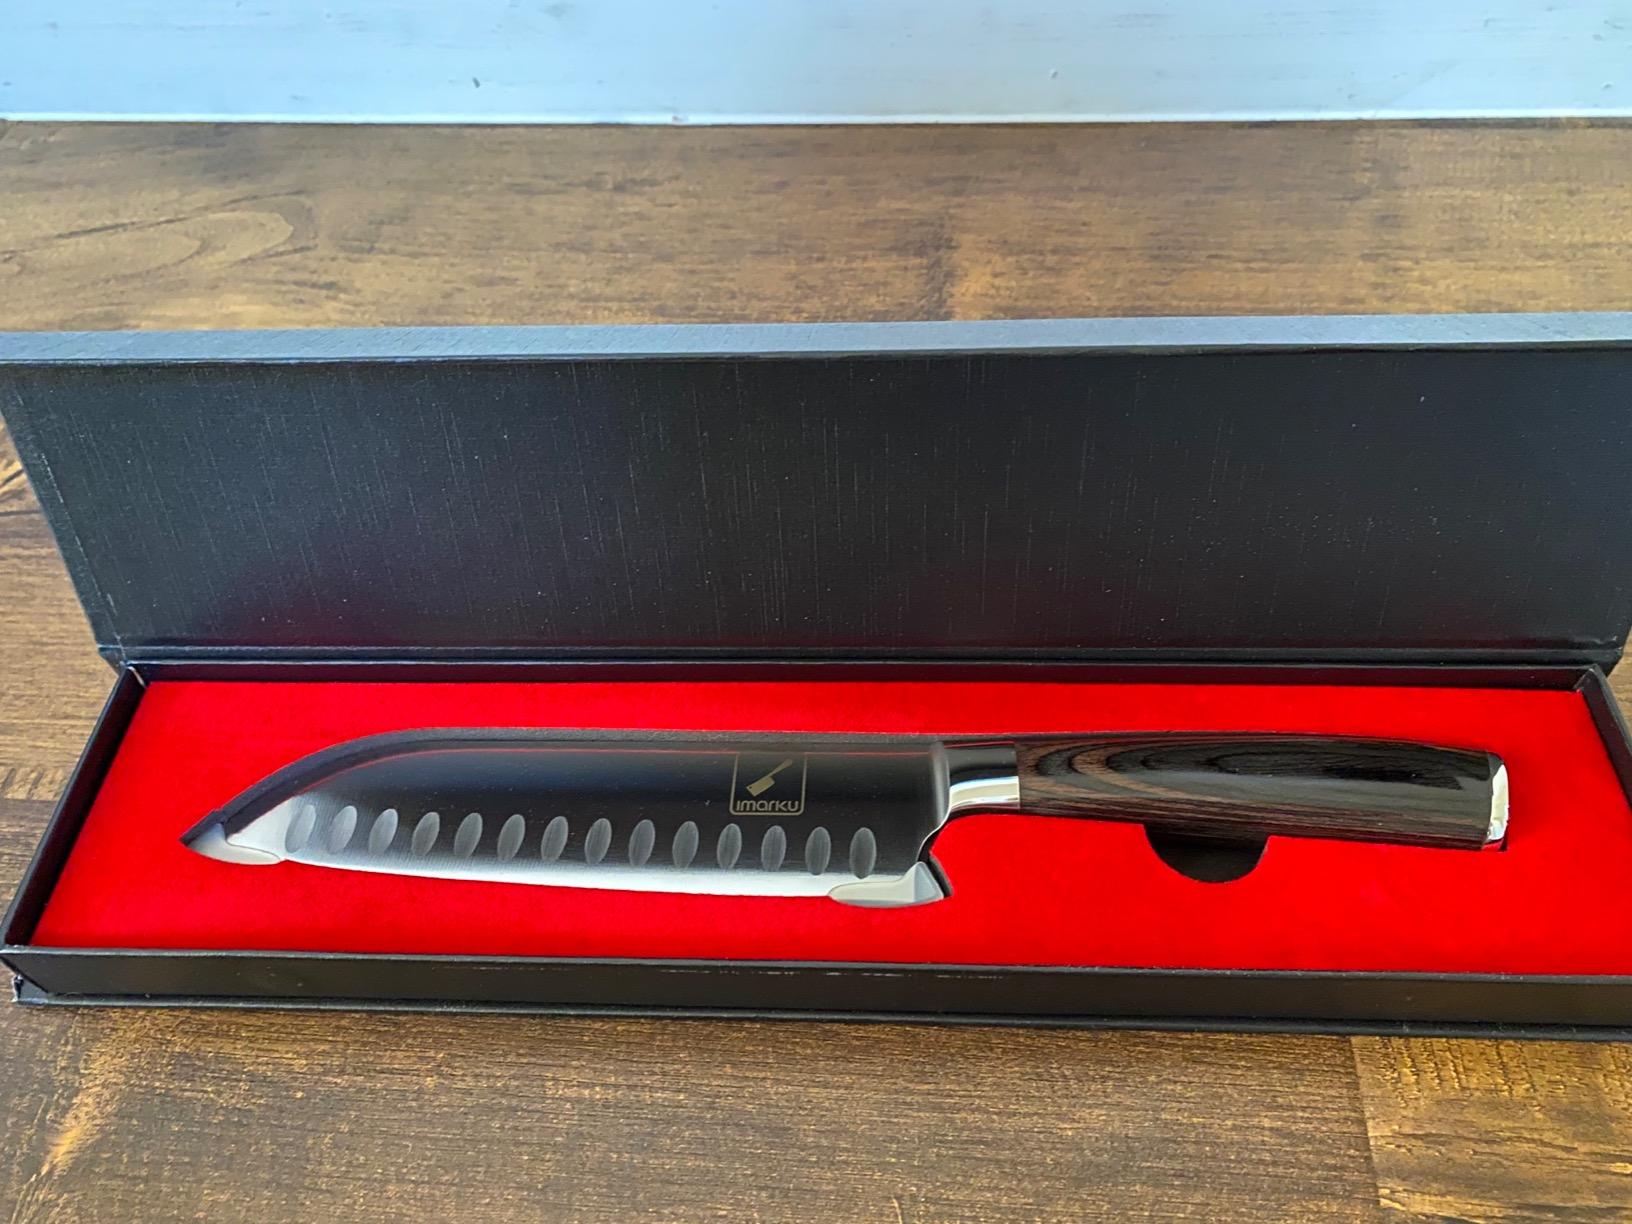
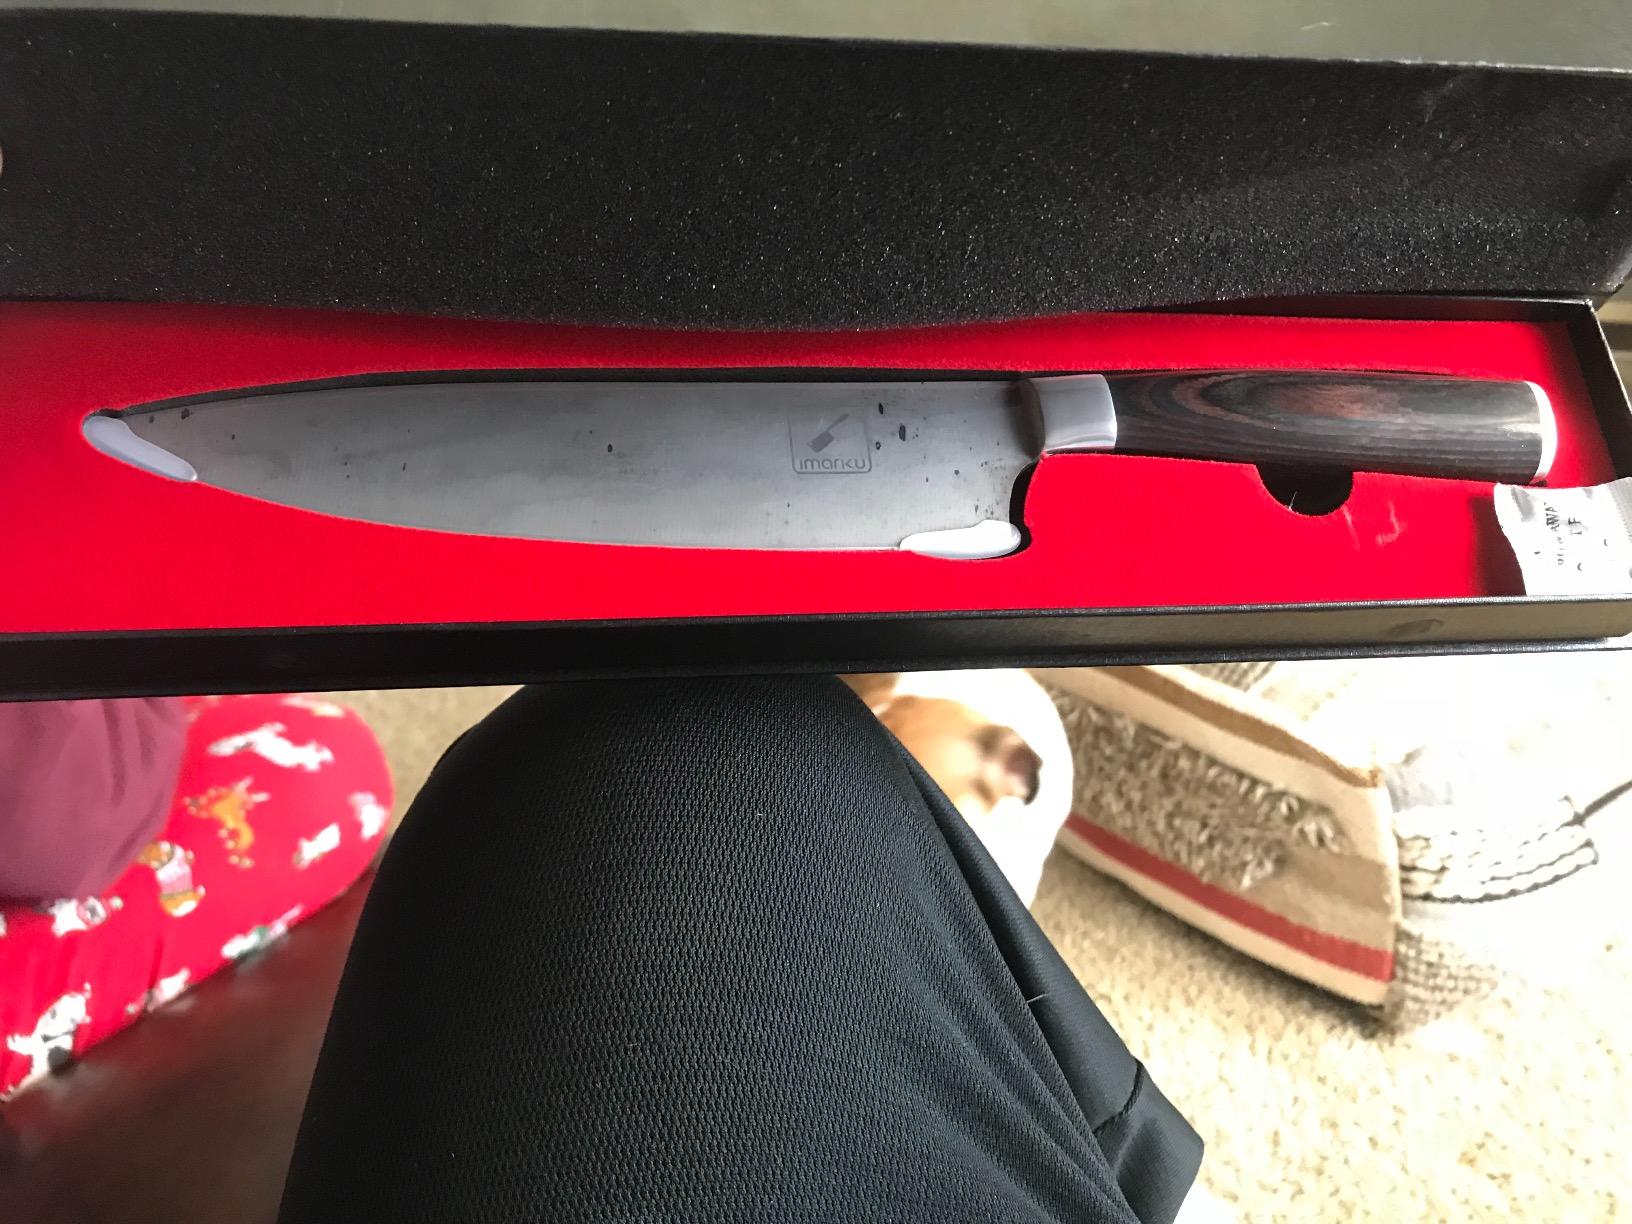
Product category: items_knife
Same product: no